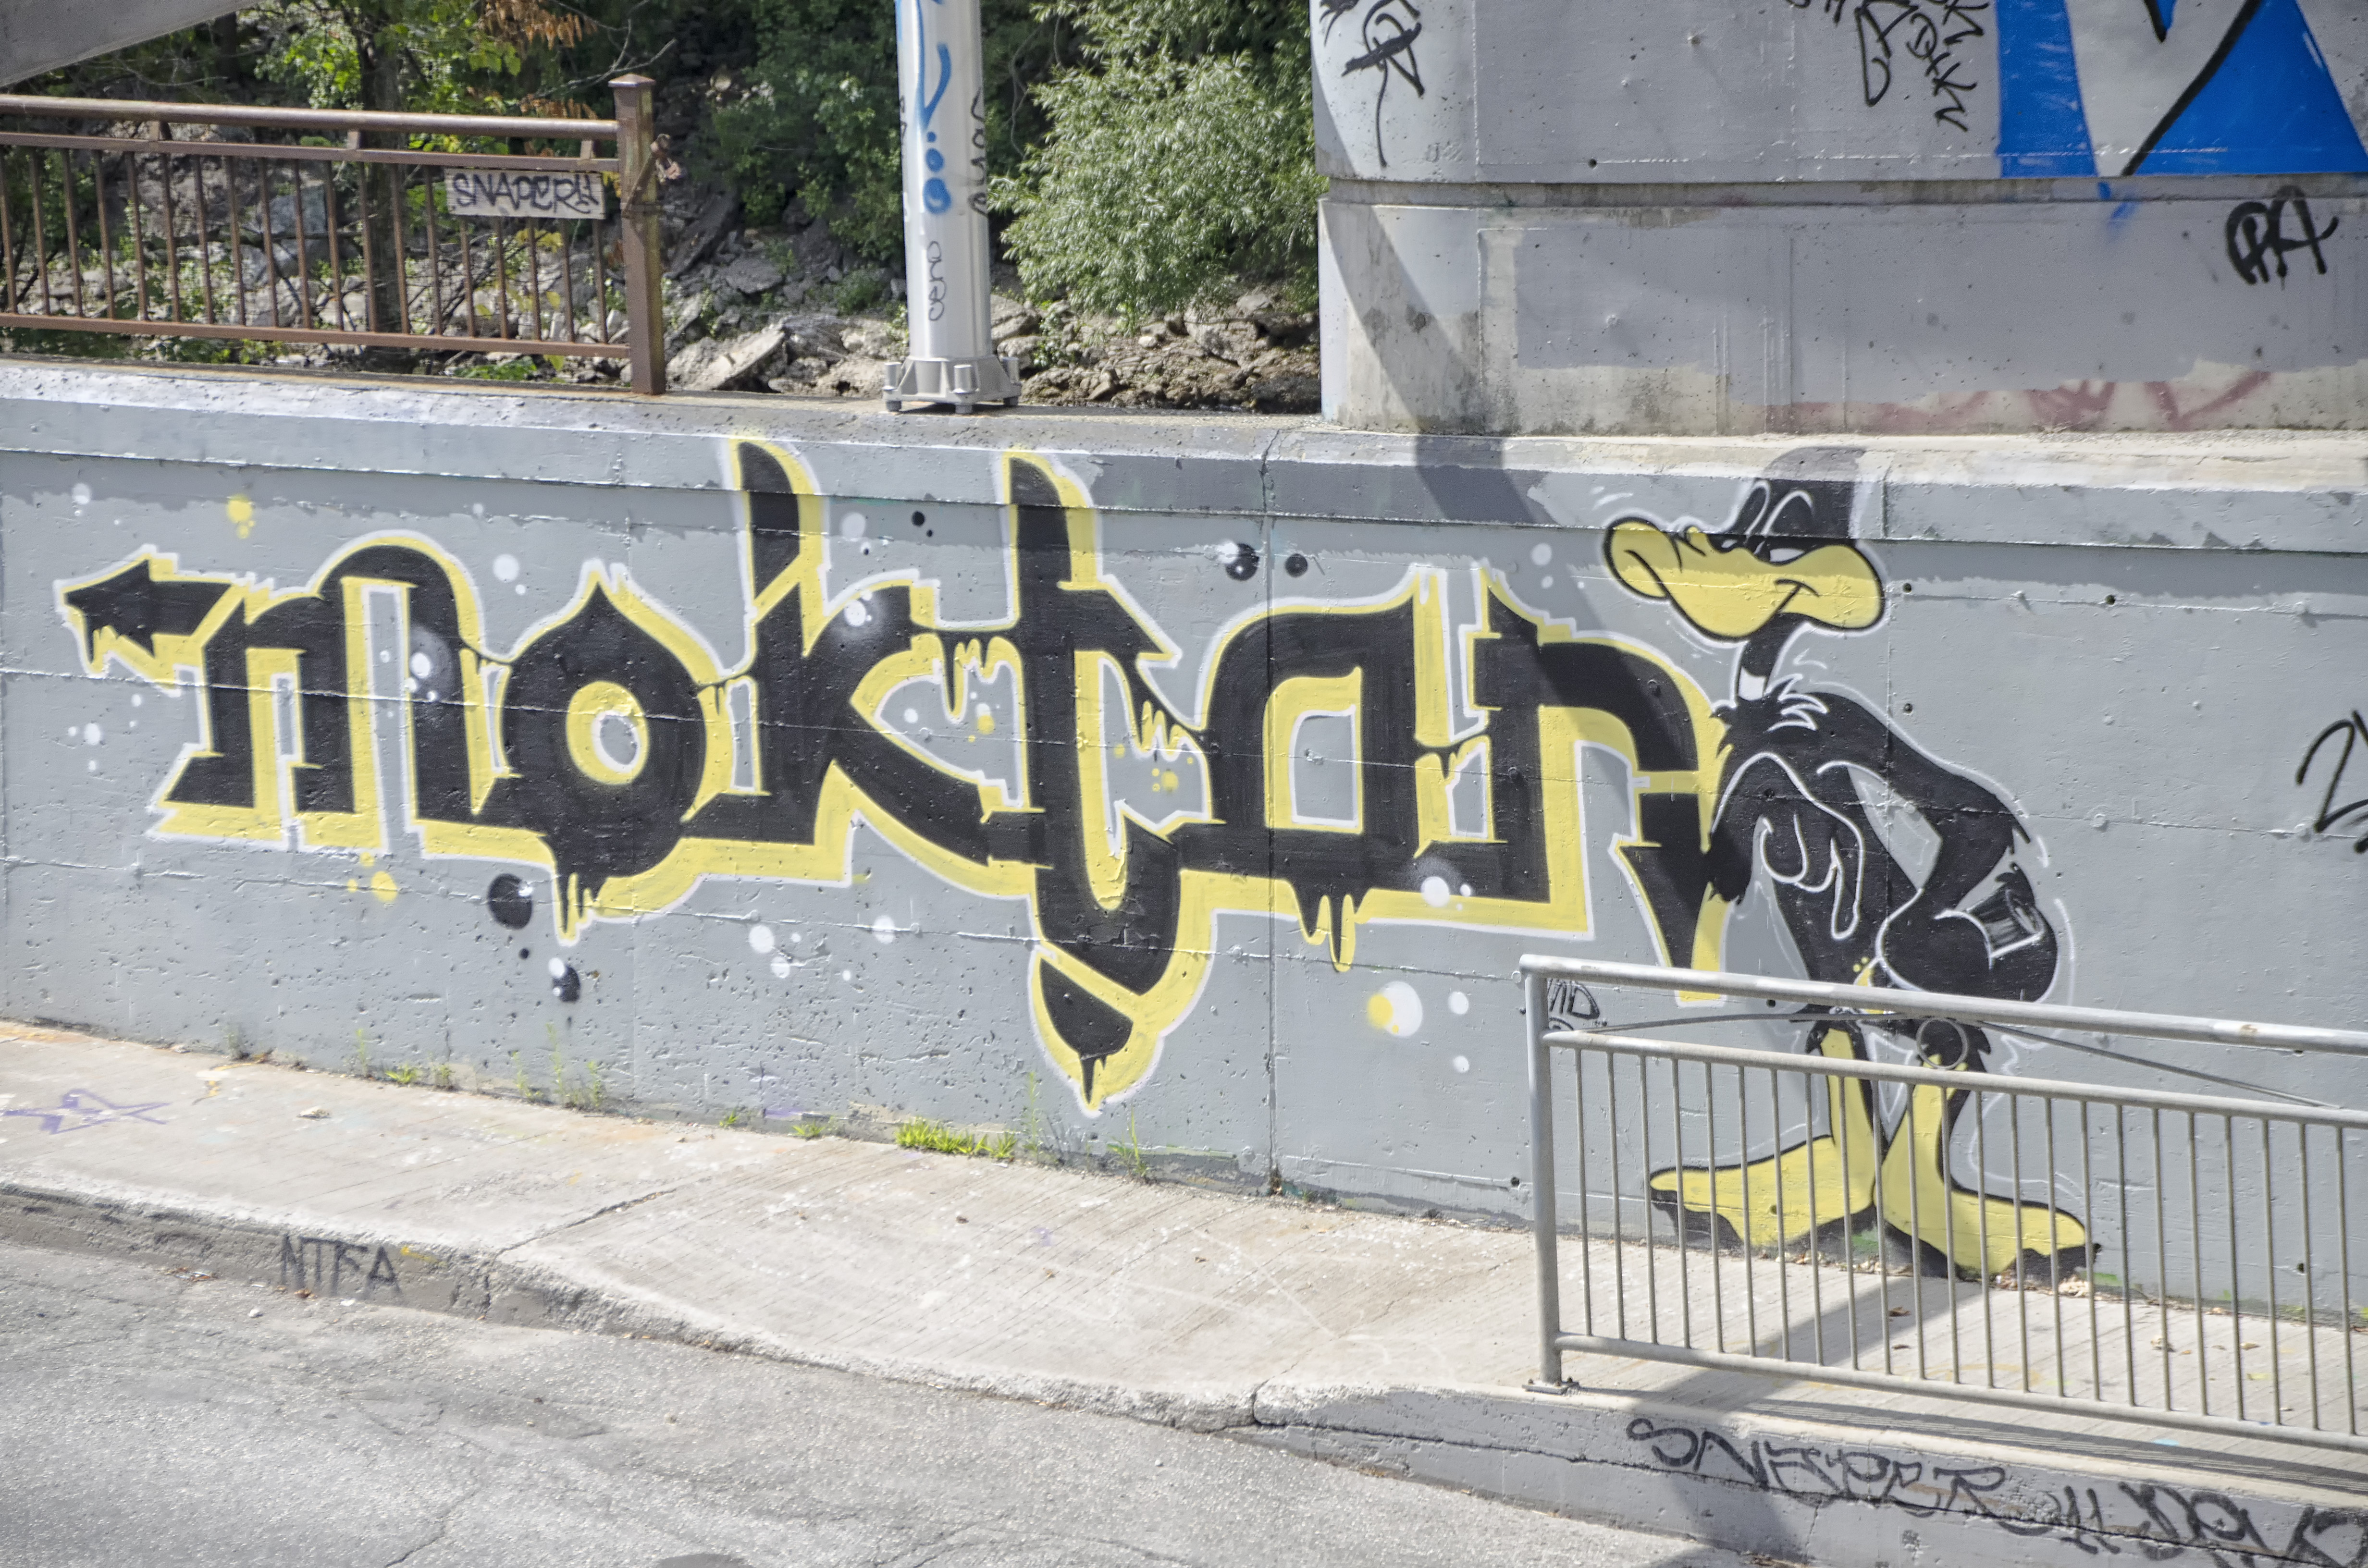
road, street, wall, graffiti, lane, street art, art, canada, infrastructure, mural, quebec, sherbrooke, urban area